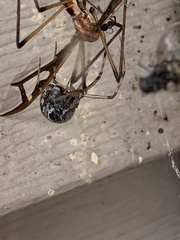
Species: Parasteatoda_tepidariorum